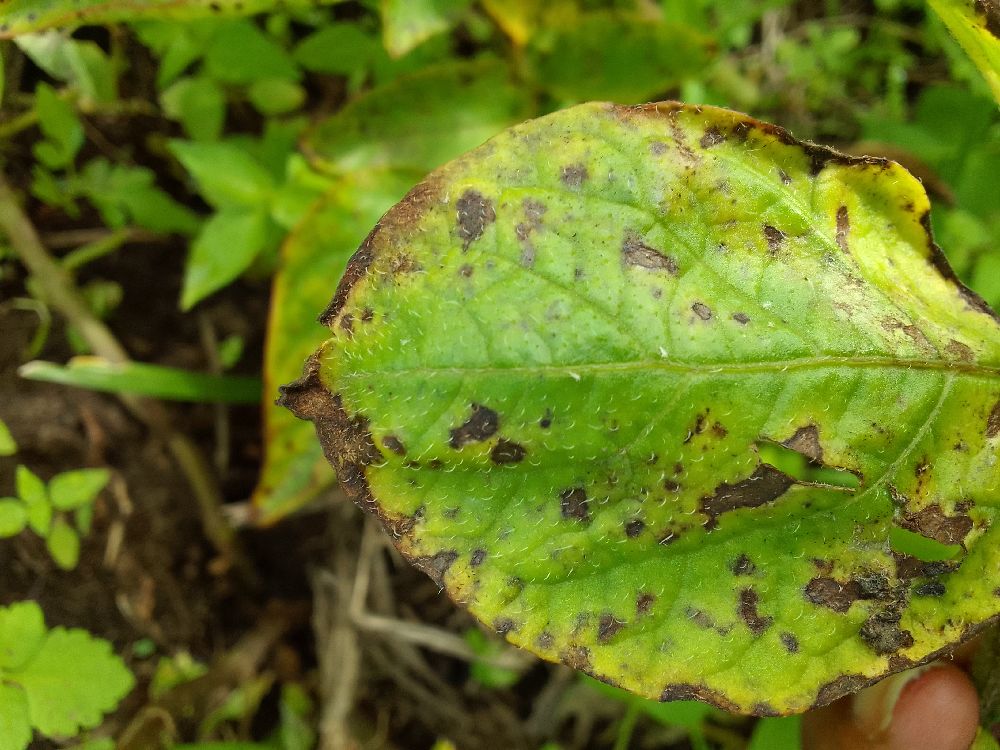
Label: Early blight